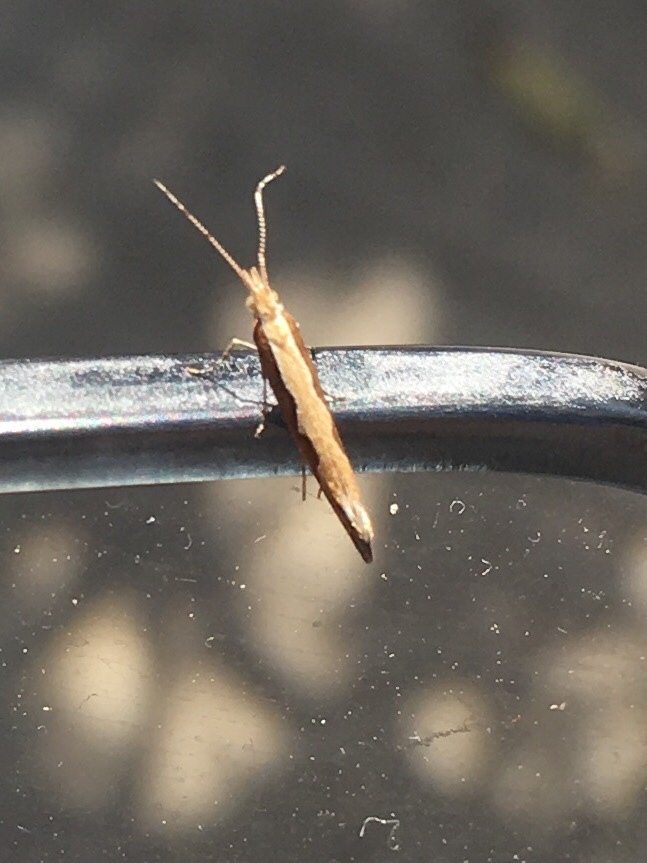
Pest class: diamondback_moth